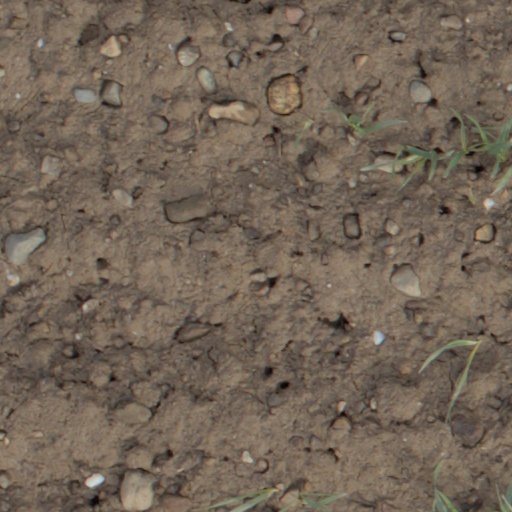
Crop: wheat